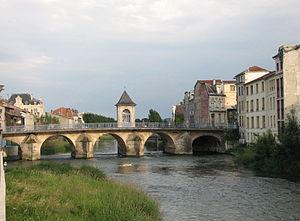
Pont Notre-Dame à Bar-le-Duc
Le pont Notre-Dame est un pont en maçonnerie à cinq voûtes franchissant l'Ornain à Bar-le-Duc, dans le département de la Meuse et la région Lorraine.
La Lorraine est une région historique et culturelle du nord-est de la France à la frontière avec la Belgique, le Luxembourg et l'Allemagne. Elle est constituée des départements de Meurthe-et-Moselle, de la Meuse, de la Moselle et des Vosges. Son nom est hérité de Lothaire II de Lotharingie et ses habitants sont appelés les Lorrains.